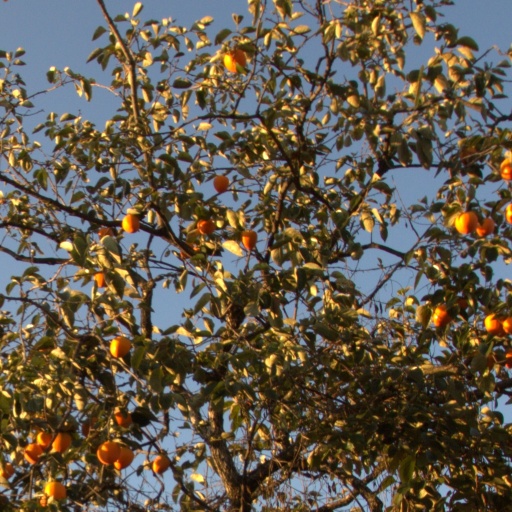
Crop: grape